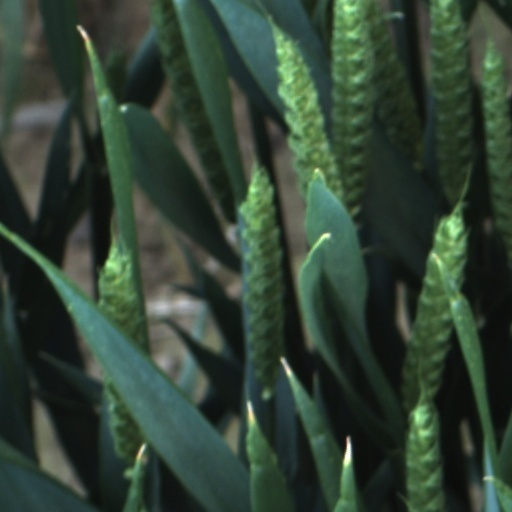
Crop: wheat